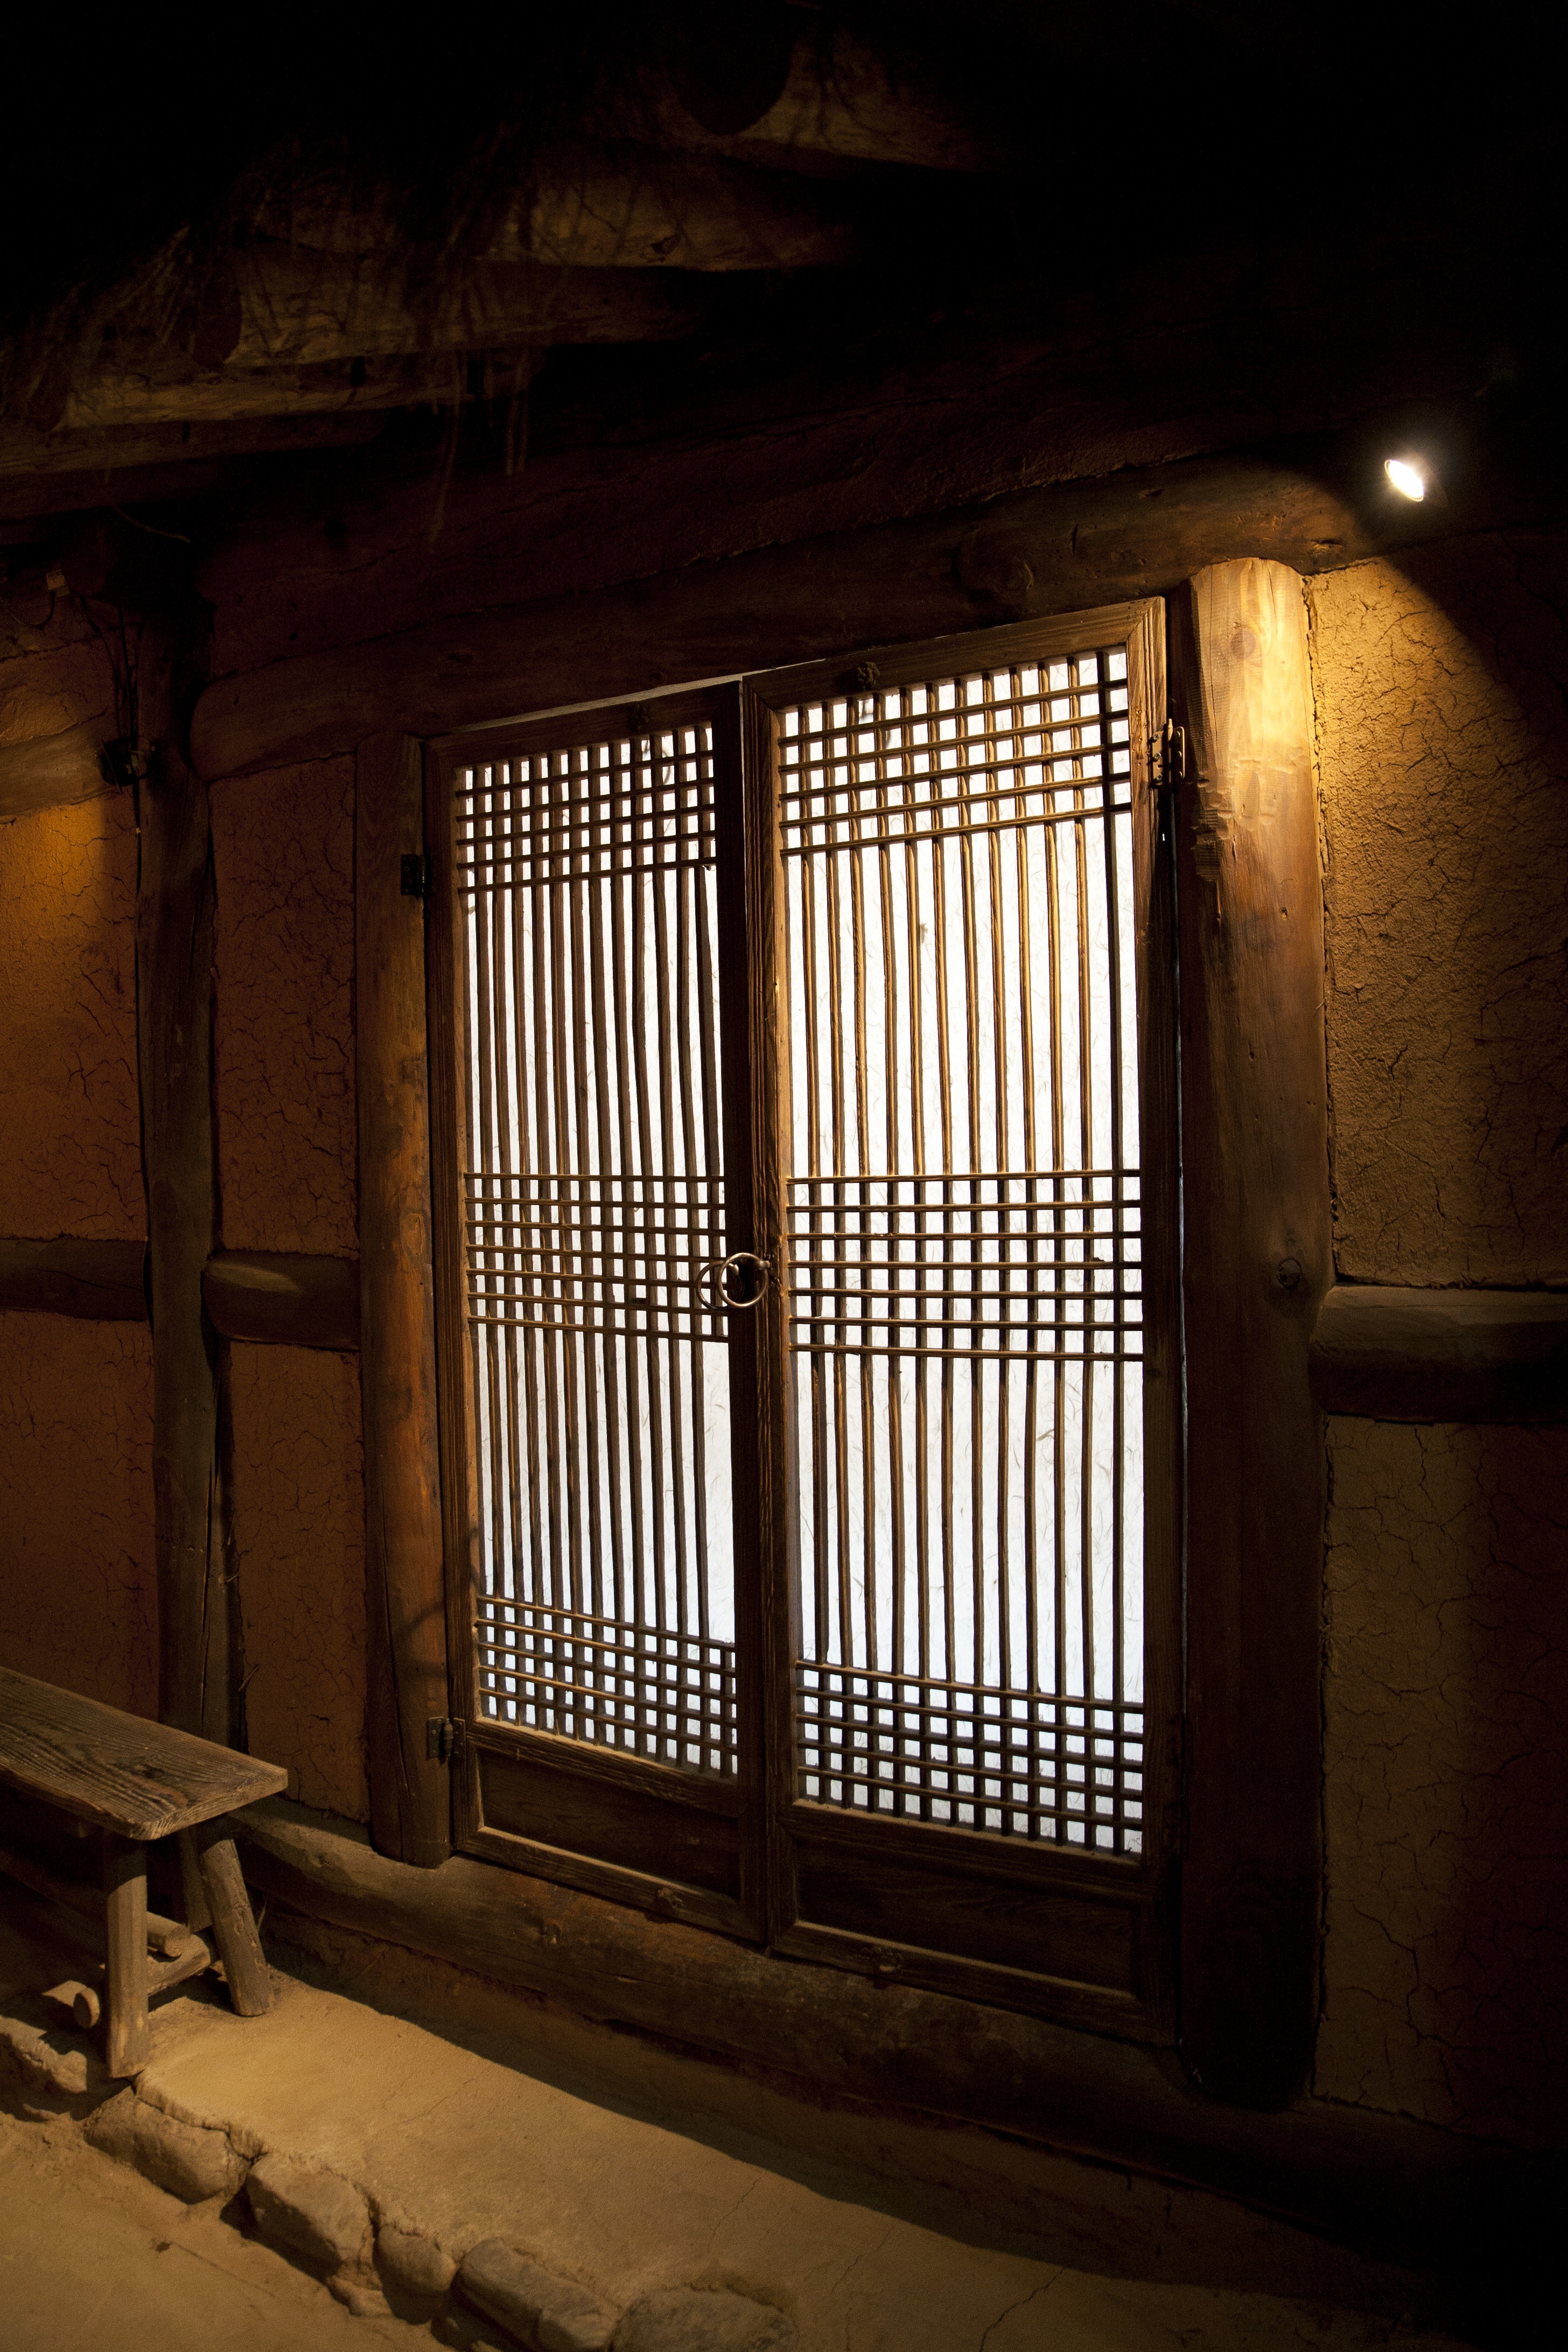
light, wood, night, house, sunlight, window, darkness, lighting, interior design, temple, classic, shape, wood door, wood frame, korean traditional, folk village, gen hodge